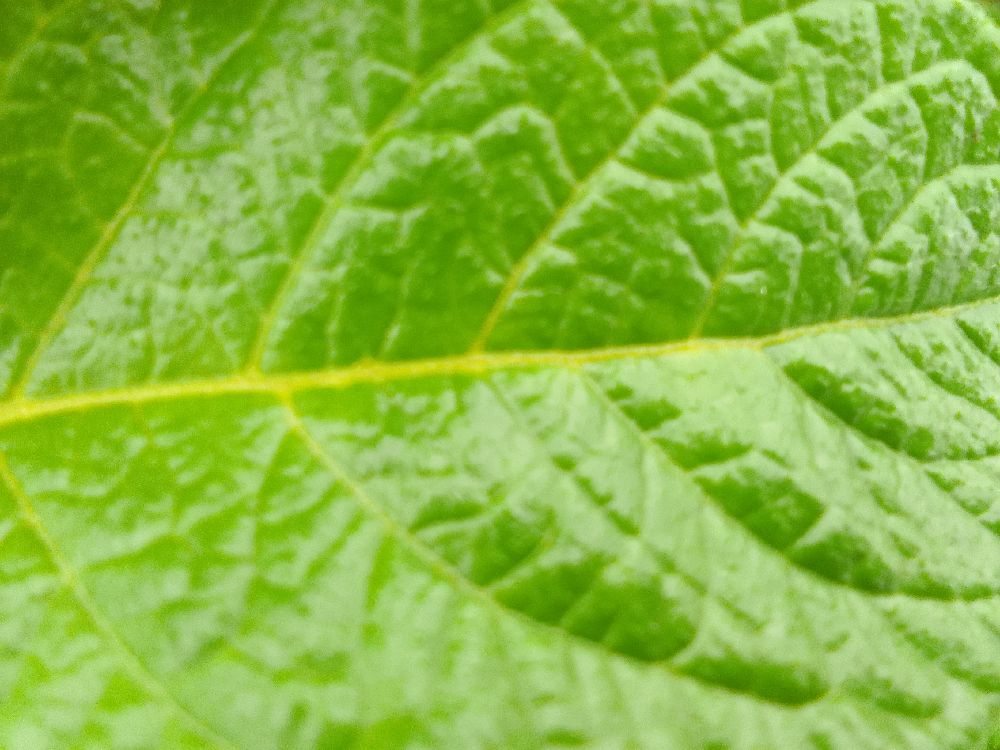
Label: Healthy